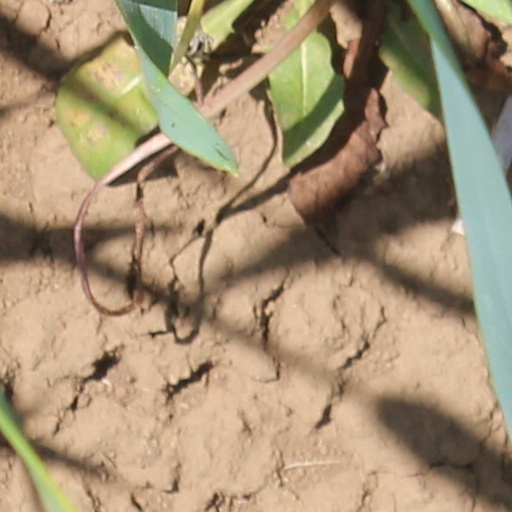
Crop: wheat